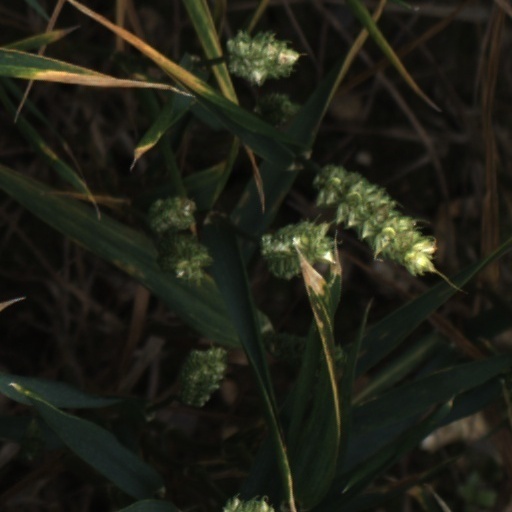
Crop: wheat